Western Springs Reserve

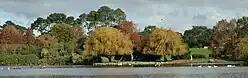
The park's artificial dammed lake is fed from a natural freshwater aquifer.

The park is the site of a natural freshwater aquifer, where water comes through the surface through cracks in basalt lava flow from Te Tātua a Riukiuta. Prior to European settlement, the land was primarily a pūriri lava rock forest ecosystem, a now rare ecosystem consisting of plants growing in a minimal soil environment, growing amongst rock and leaf humus.